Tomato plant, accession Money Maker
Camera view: vertical (180 deg); turntable rotation: 90 degrees
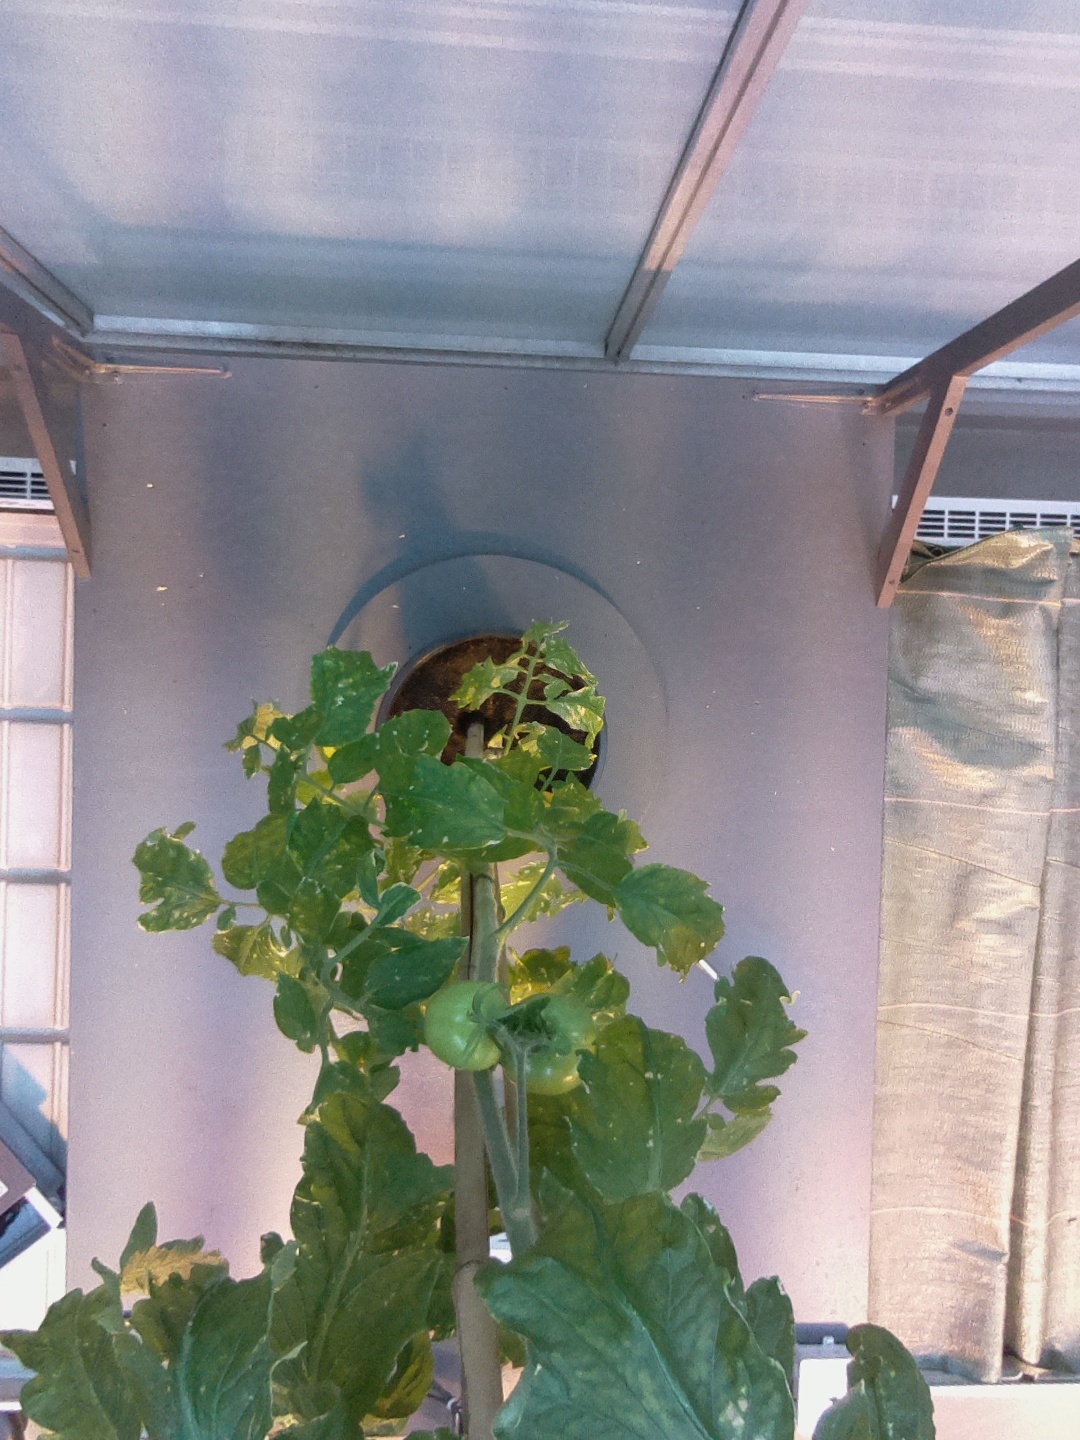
BBCH growth stage 76: 60%-70% of final fruit size